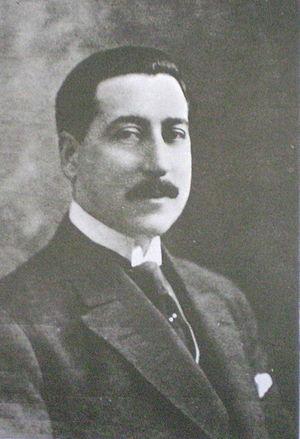
Robustiano Patron Costas est un homme politique conservateur et entrepreneur argentin. Originaire de la province de Salta, il gouverna cette province de 1913 à 1916.